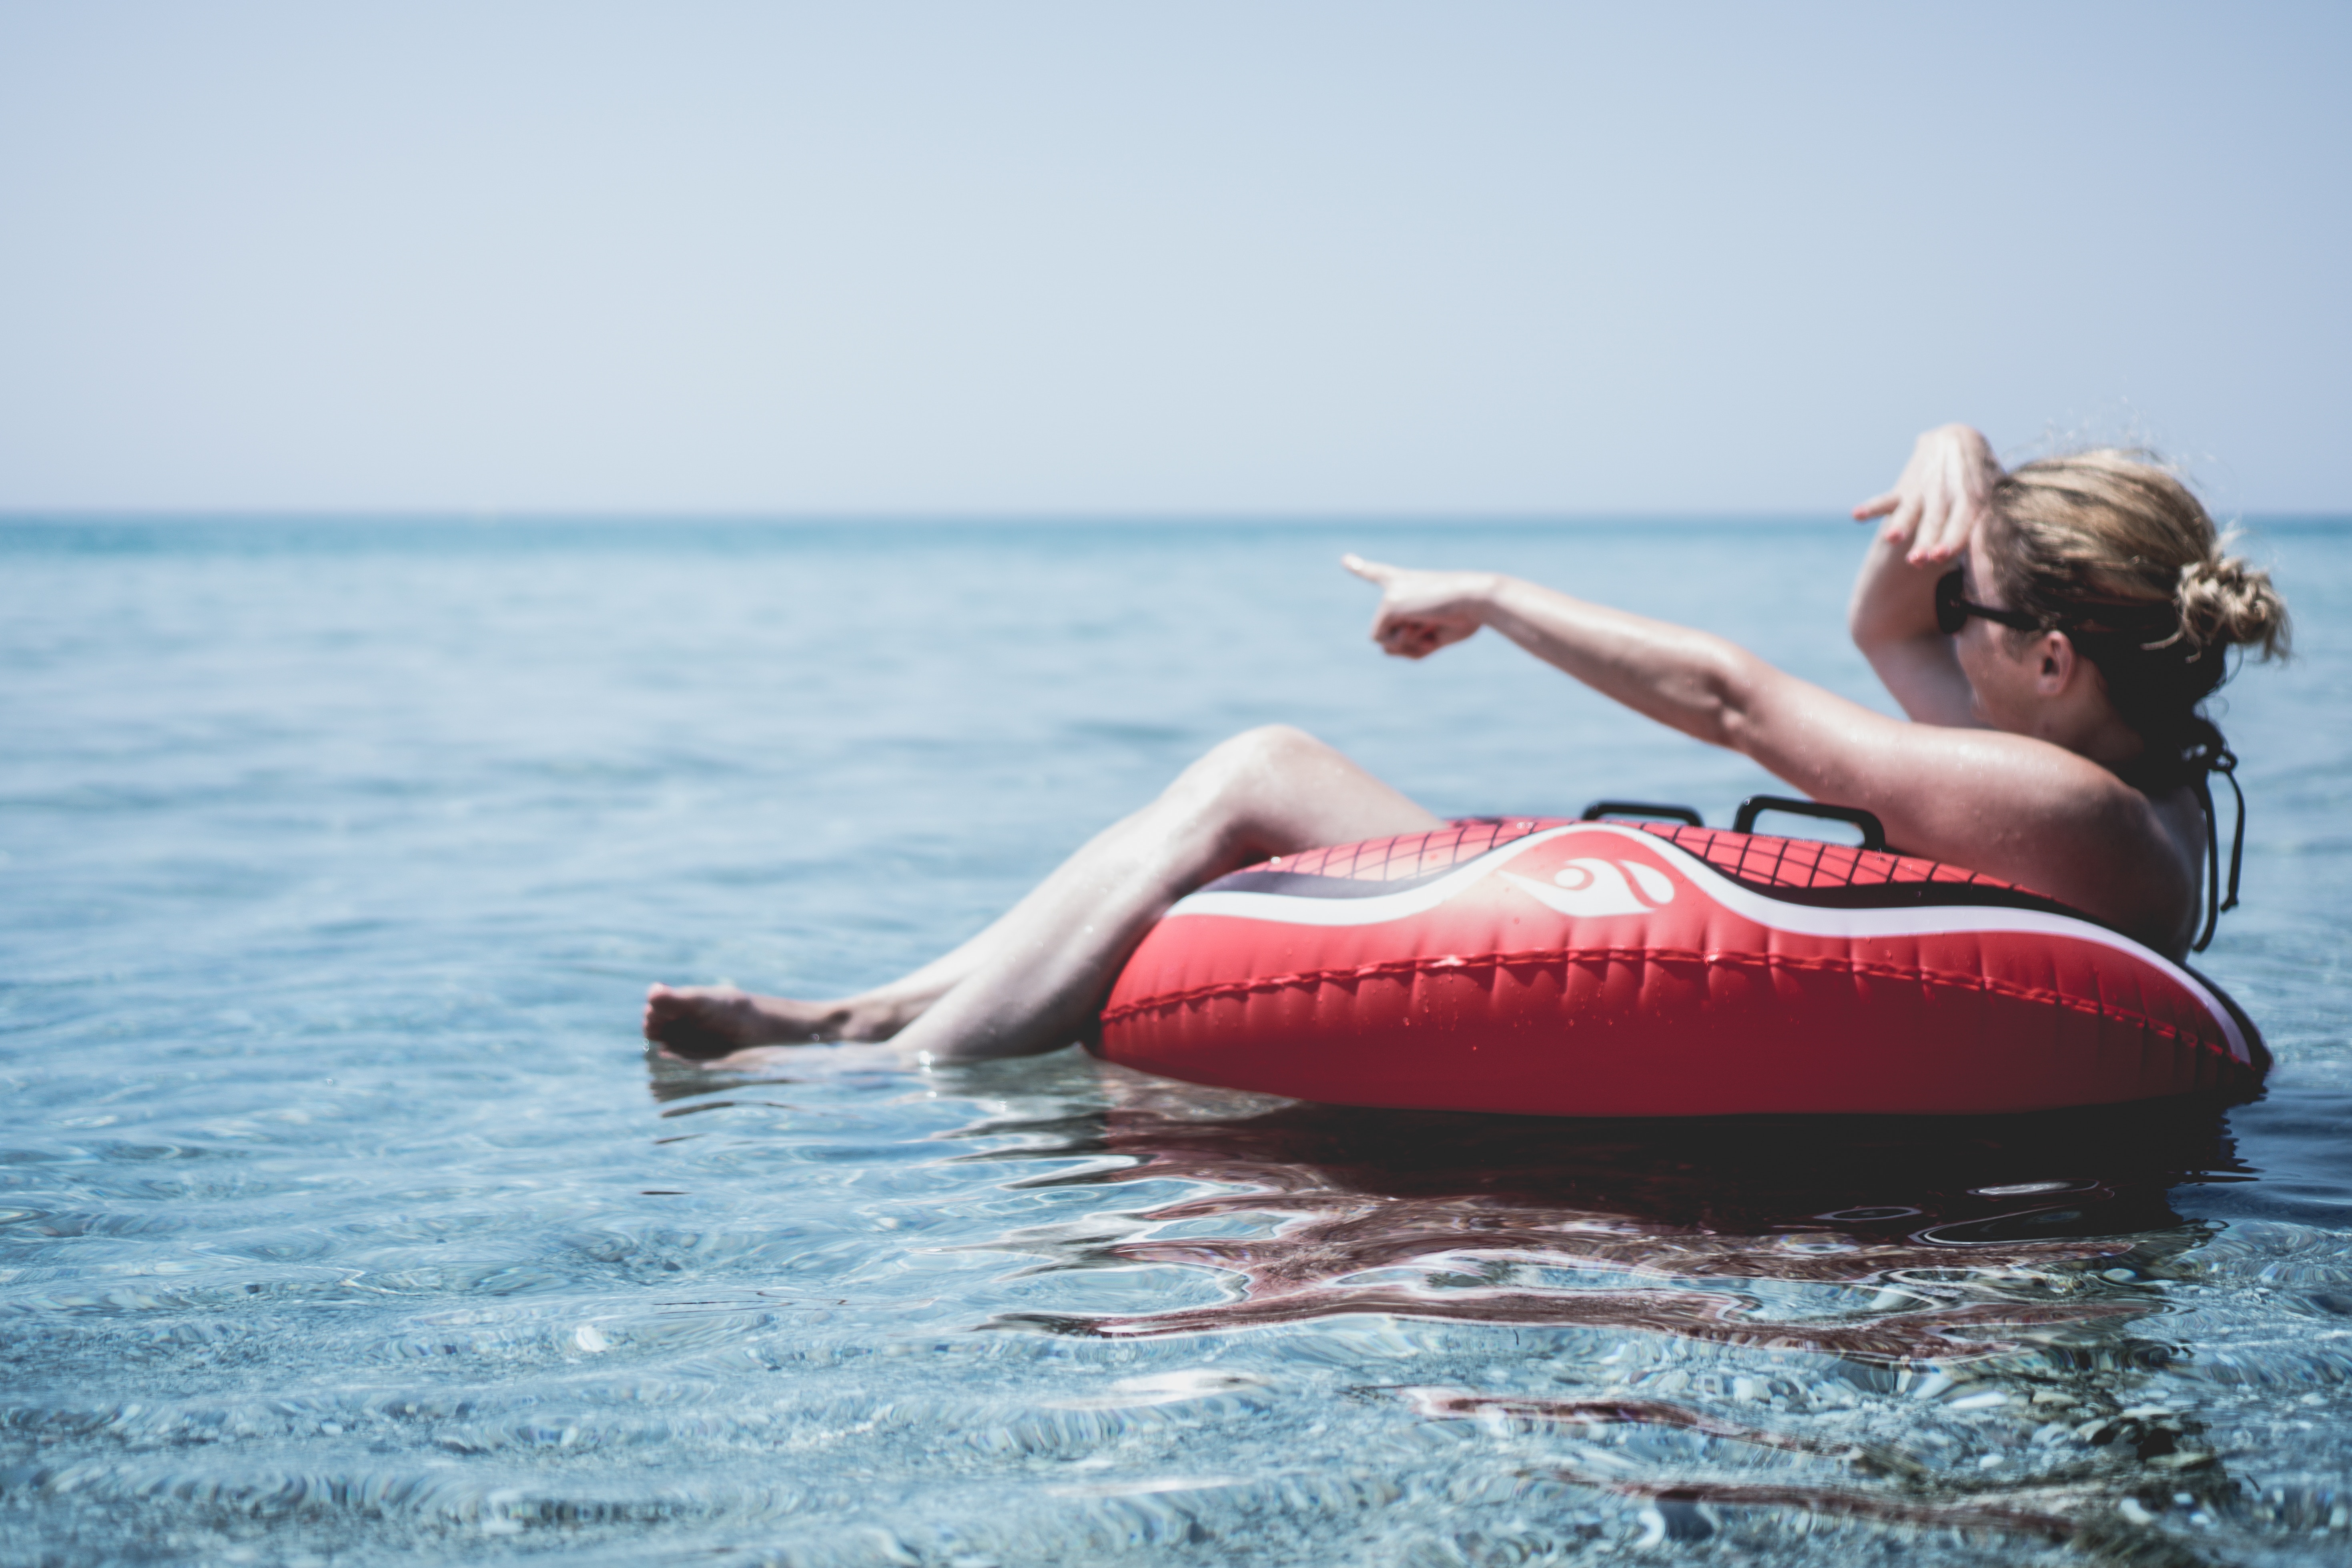
beach, sea, water, ocean, girl, wave, summer, vacation, recreation, leisure, swimwear, fun, boating, tubing, sun tanning, coastal and oceanic landforms, water transportation